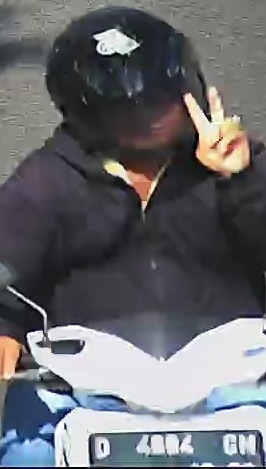
person-with-helmet: 1
person-without-helmet: 0